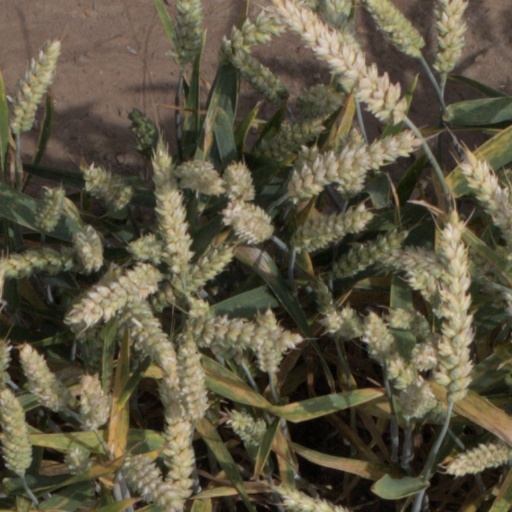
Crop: wheat